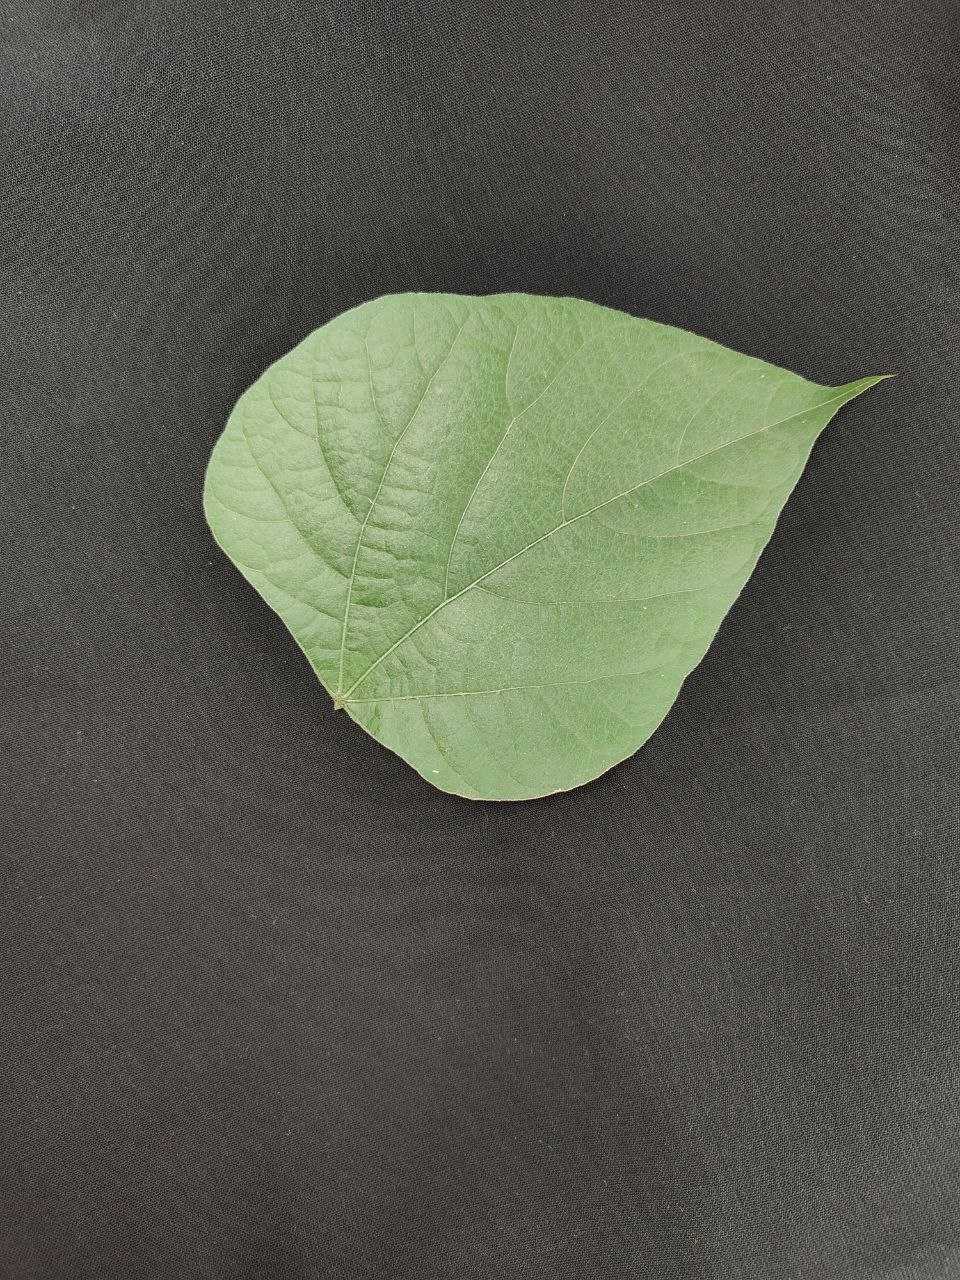
Crop: bean
Leaf condition: Fresh Leaf